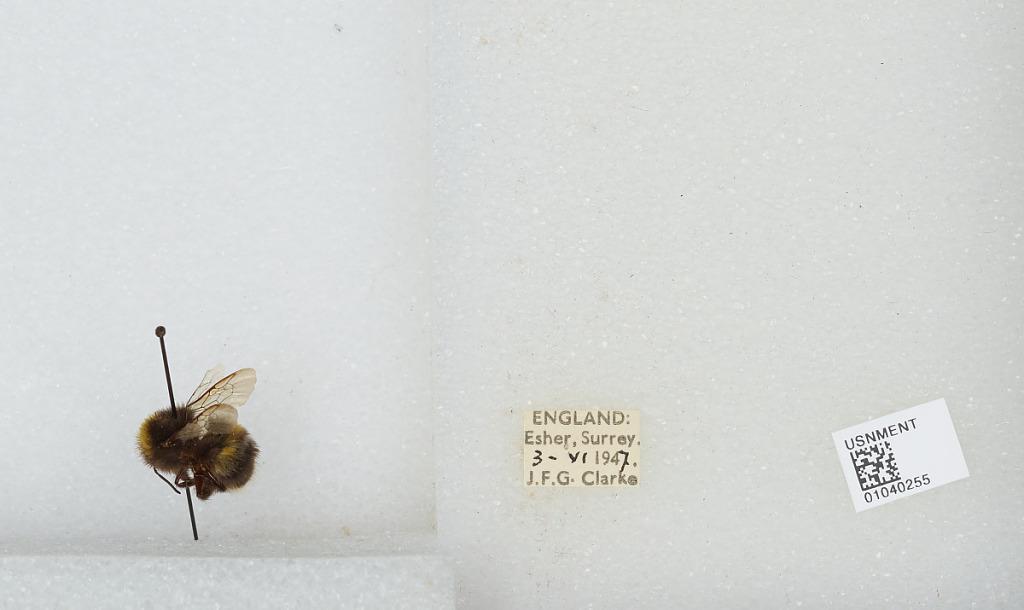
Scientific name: Bombus (Pyrobombus) pratorum (Linnaeus)
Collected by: J. Clarke
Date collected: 1947-6-3
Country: United Kingdom
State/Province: England
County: Surrey
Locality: Esher
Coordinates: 51.3691, -0.365